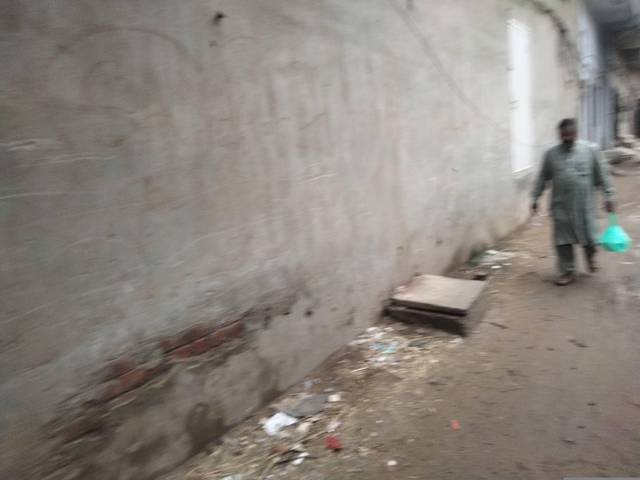
Region: Pakistan
Coordinates: 31.607, 74.322